Gesu Church (Miami)

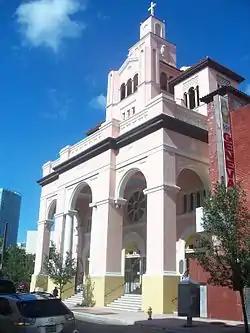

The Gesu Church is a historic Roman Catholic church in Miami, Florida. It is located at 118 Northeast 2nd Street. On July 18, 1974, it was added to the U.S. National Register of Historic Places. The church was built in 1896 and is the oldest Catholic Church in Miami.